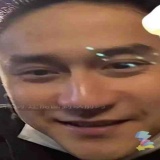
diễn viên Tưởng Kình Phu